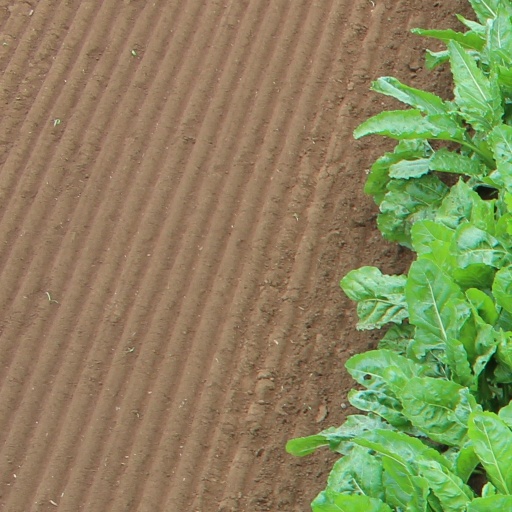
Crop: sugar beet